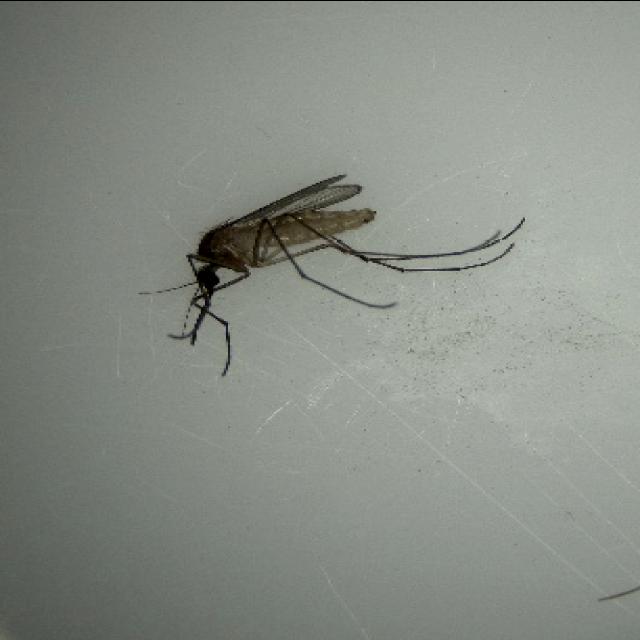
Species: culex_pipiens